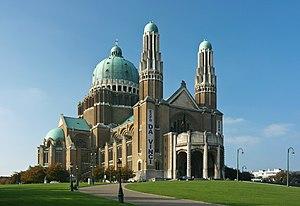
Le ePrix de Bruxelles est une épreuve qui aurait compté pour le championnat de Formule E FIA. Elle a été prévue pour le 1ᵉʳ juillet 2017 sur un tracé provisoire autour du Parc Élisabeth, à Bruxelles. Mais l’épreuve a été finalement annulée.
Liste des églises en Belgique avec une hauteur de 75 mètres et plus. Cette liste est peut-être incomplète et incorrecte et doit être complétée ou corrigée si nécessaire.